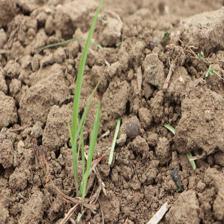
Label: Sorghum